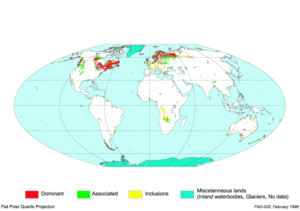
Podzol
Podzol udbredelse i verden.
Podzol eller Podsol er den typiske jordtype under koldt tempererede klimaforhold, hvor der naturligt vil være taiga. Jordtypen genfindes dog også på udpinte jorde under varmt tempererede klimaforhold, hvor løvskove er det naturlige plantedække. Endelig findes podzol i områder med Eucalyptusskov og heder i det sydlige Australien.